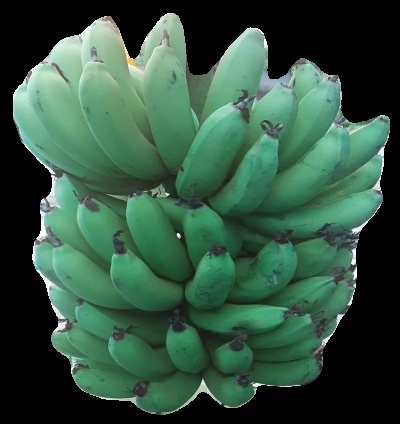
Variety: pachbale
Grade: grade2